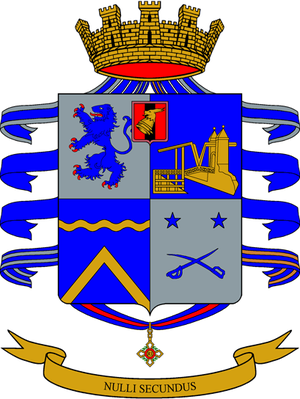
Les bersagliers sont un corps de l'Armée de terre italienne. Créée en 1836 par le général Alessandro La Marmora pour servir dans l'Armée royale sarde, qui deviendra plus tard l'Armée royale d'Italie, cette unité d'infanterie légère est caractérisée par sa grande mobilité, par le port d'un chapeau à larges bords, utilisé seulement dans l'uniforme de parade à l'époque contemporaine, décoré de plumes de coq de bruyère présentes également sur les casques de combat moderne, et par sa fanfare défilant au pas de course en jouant l'hymne des bersagliers Flik Flok.